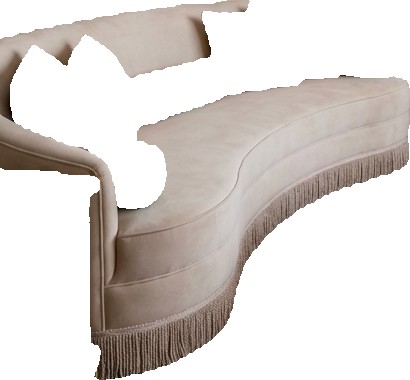
Surface category: sofa